Pullen Corner School

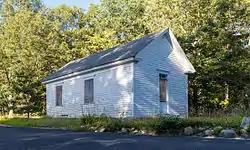
Pullen Corner School in 2013

The Pullen Corner School is a historic schoolhouse located at Chase Farm in Lincoln, Rhode Island. It is a small wood-frame structure with a gable roof, set on a granite foundation. It is a single bay wide and two deep, with the interior divided between a small vestibule area and the single classroom. The property also includes a woodshed and privy. The schoolhouse was built c. 1840, and was one of the first schoolhouses built by the town.